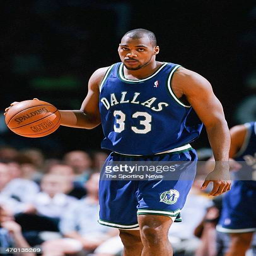
basketball player during the game against sports team